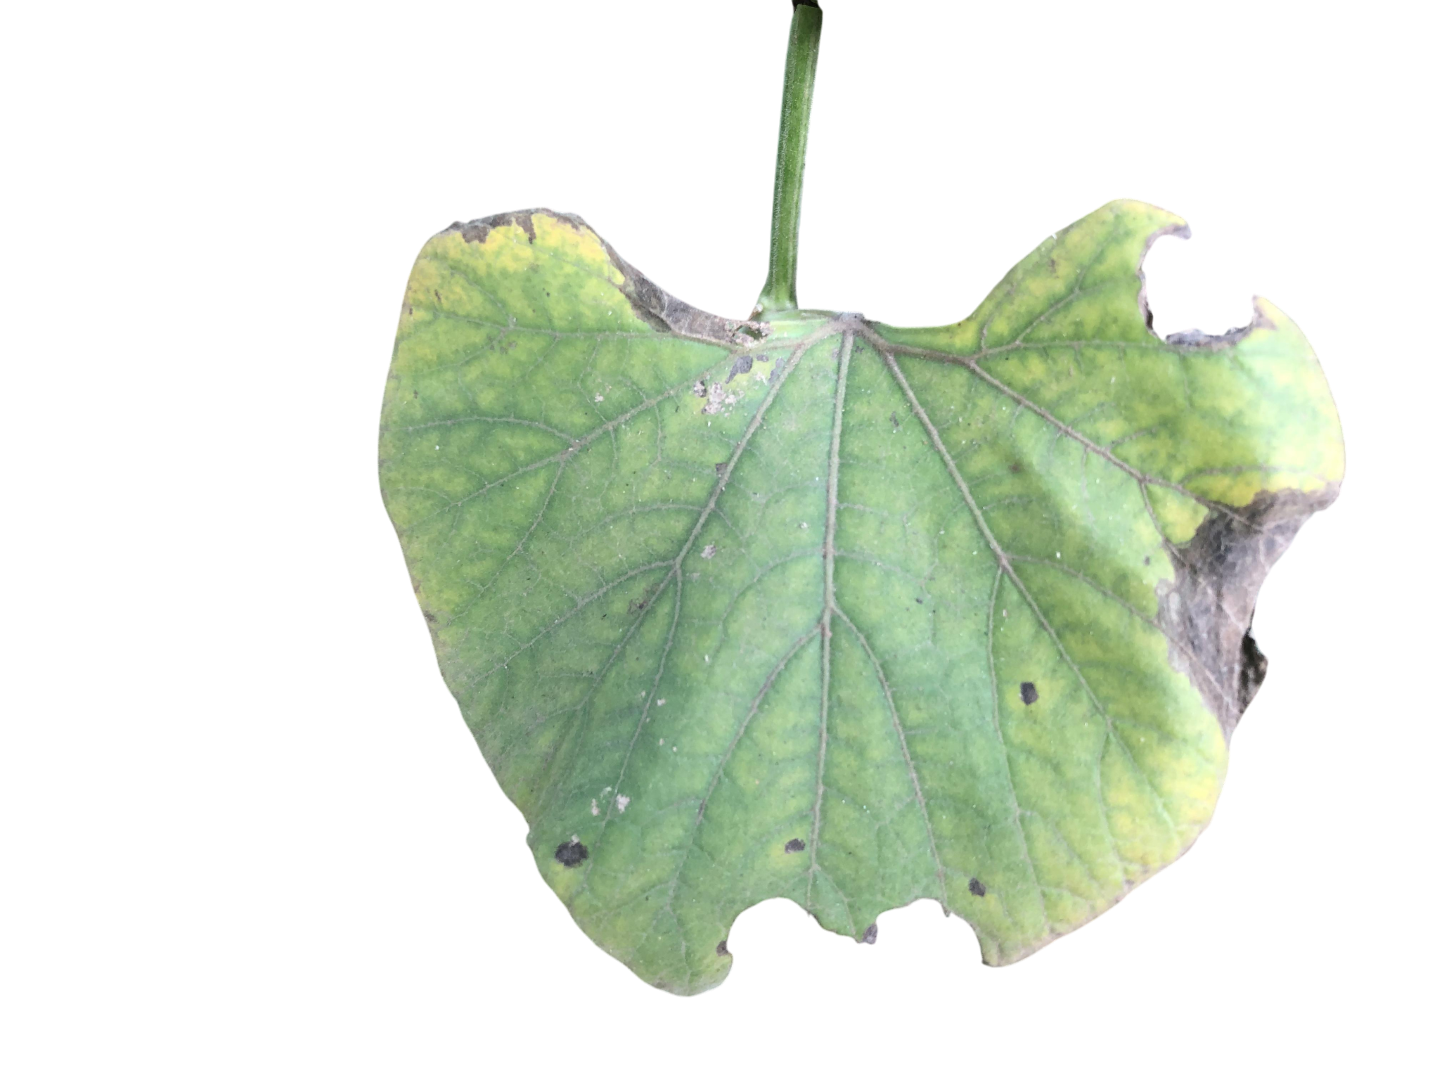
Crop: Bottle Gourd
Label: Downy_Mildew